Leigh, Greater Manchester

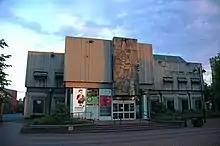
Leigh Library, [1971], also houses Turnpike Gallery & Derby Room

Leigh has a traditional town centre with daily outdoor and indoor markets. Part of the town centre is pedestrianised and there are local independent and multiple retailers. The Spinning Gate Centre in the centre of town has about thirty retail units.